Román Fresnedo Siri

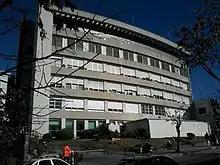
Sanatorio Americano

Another signature Fresnedo Siri building from the same period, Montevideo's Sanatorio Americano (American Hospital) of 1946 represented a new approach to hospital design, inverting the traditional model through which the patients were isolated inside within buildings that formed a barrier between the healthy outside and the sick inside. Fresnedo Siri wanted patients to be in visual contact with green spaces, and to feel integrated into the city around them. As with the earlier Architecture School main faculty building and the later PAHO design, his use of a long curve in the Sanatorio Americano building exemplified his consistent interest in blending expressionist elements into his architecture, just as his attention to the integration of landscape and building in the project reflected his enduring commitment to principles of organic architecture. The success of the Sanatorio Americano project won him recognition as a regional leader of hospital design. He would devote much of the 1950s to work in this area, including several large hospital facilities in Uruguay, another in São Paulo, Brazil and the National Hospital of Asuncion, Paraguay.